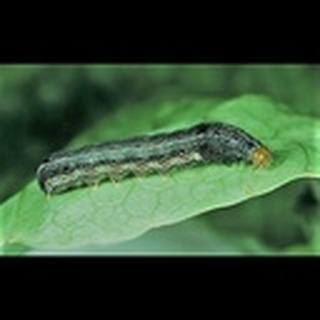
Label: cotton_army_worm